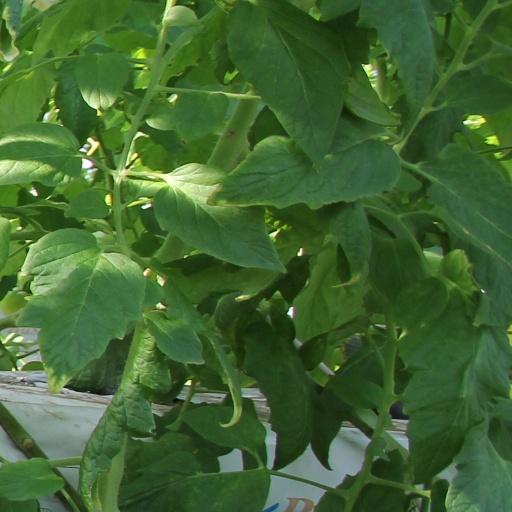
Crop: tomato